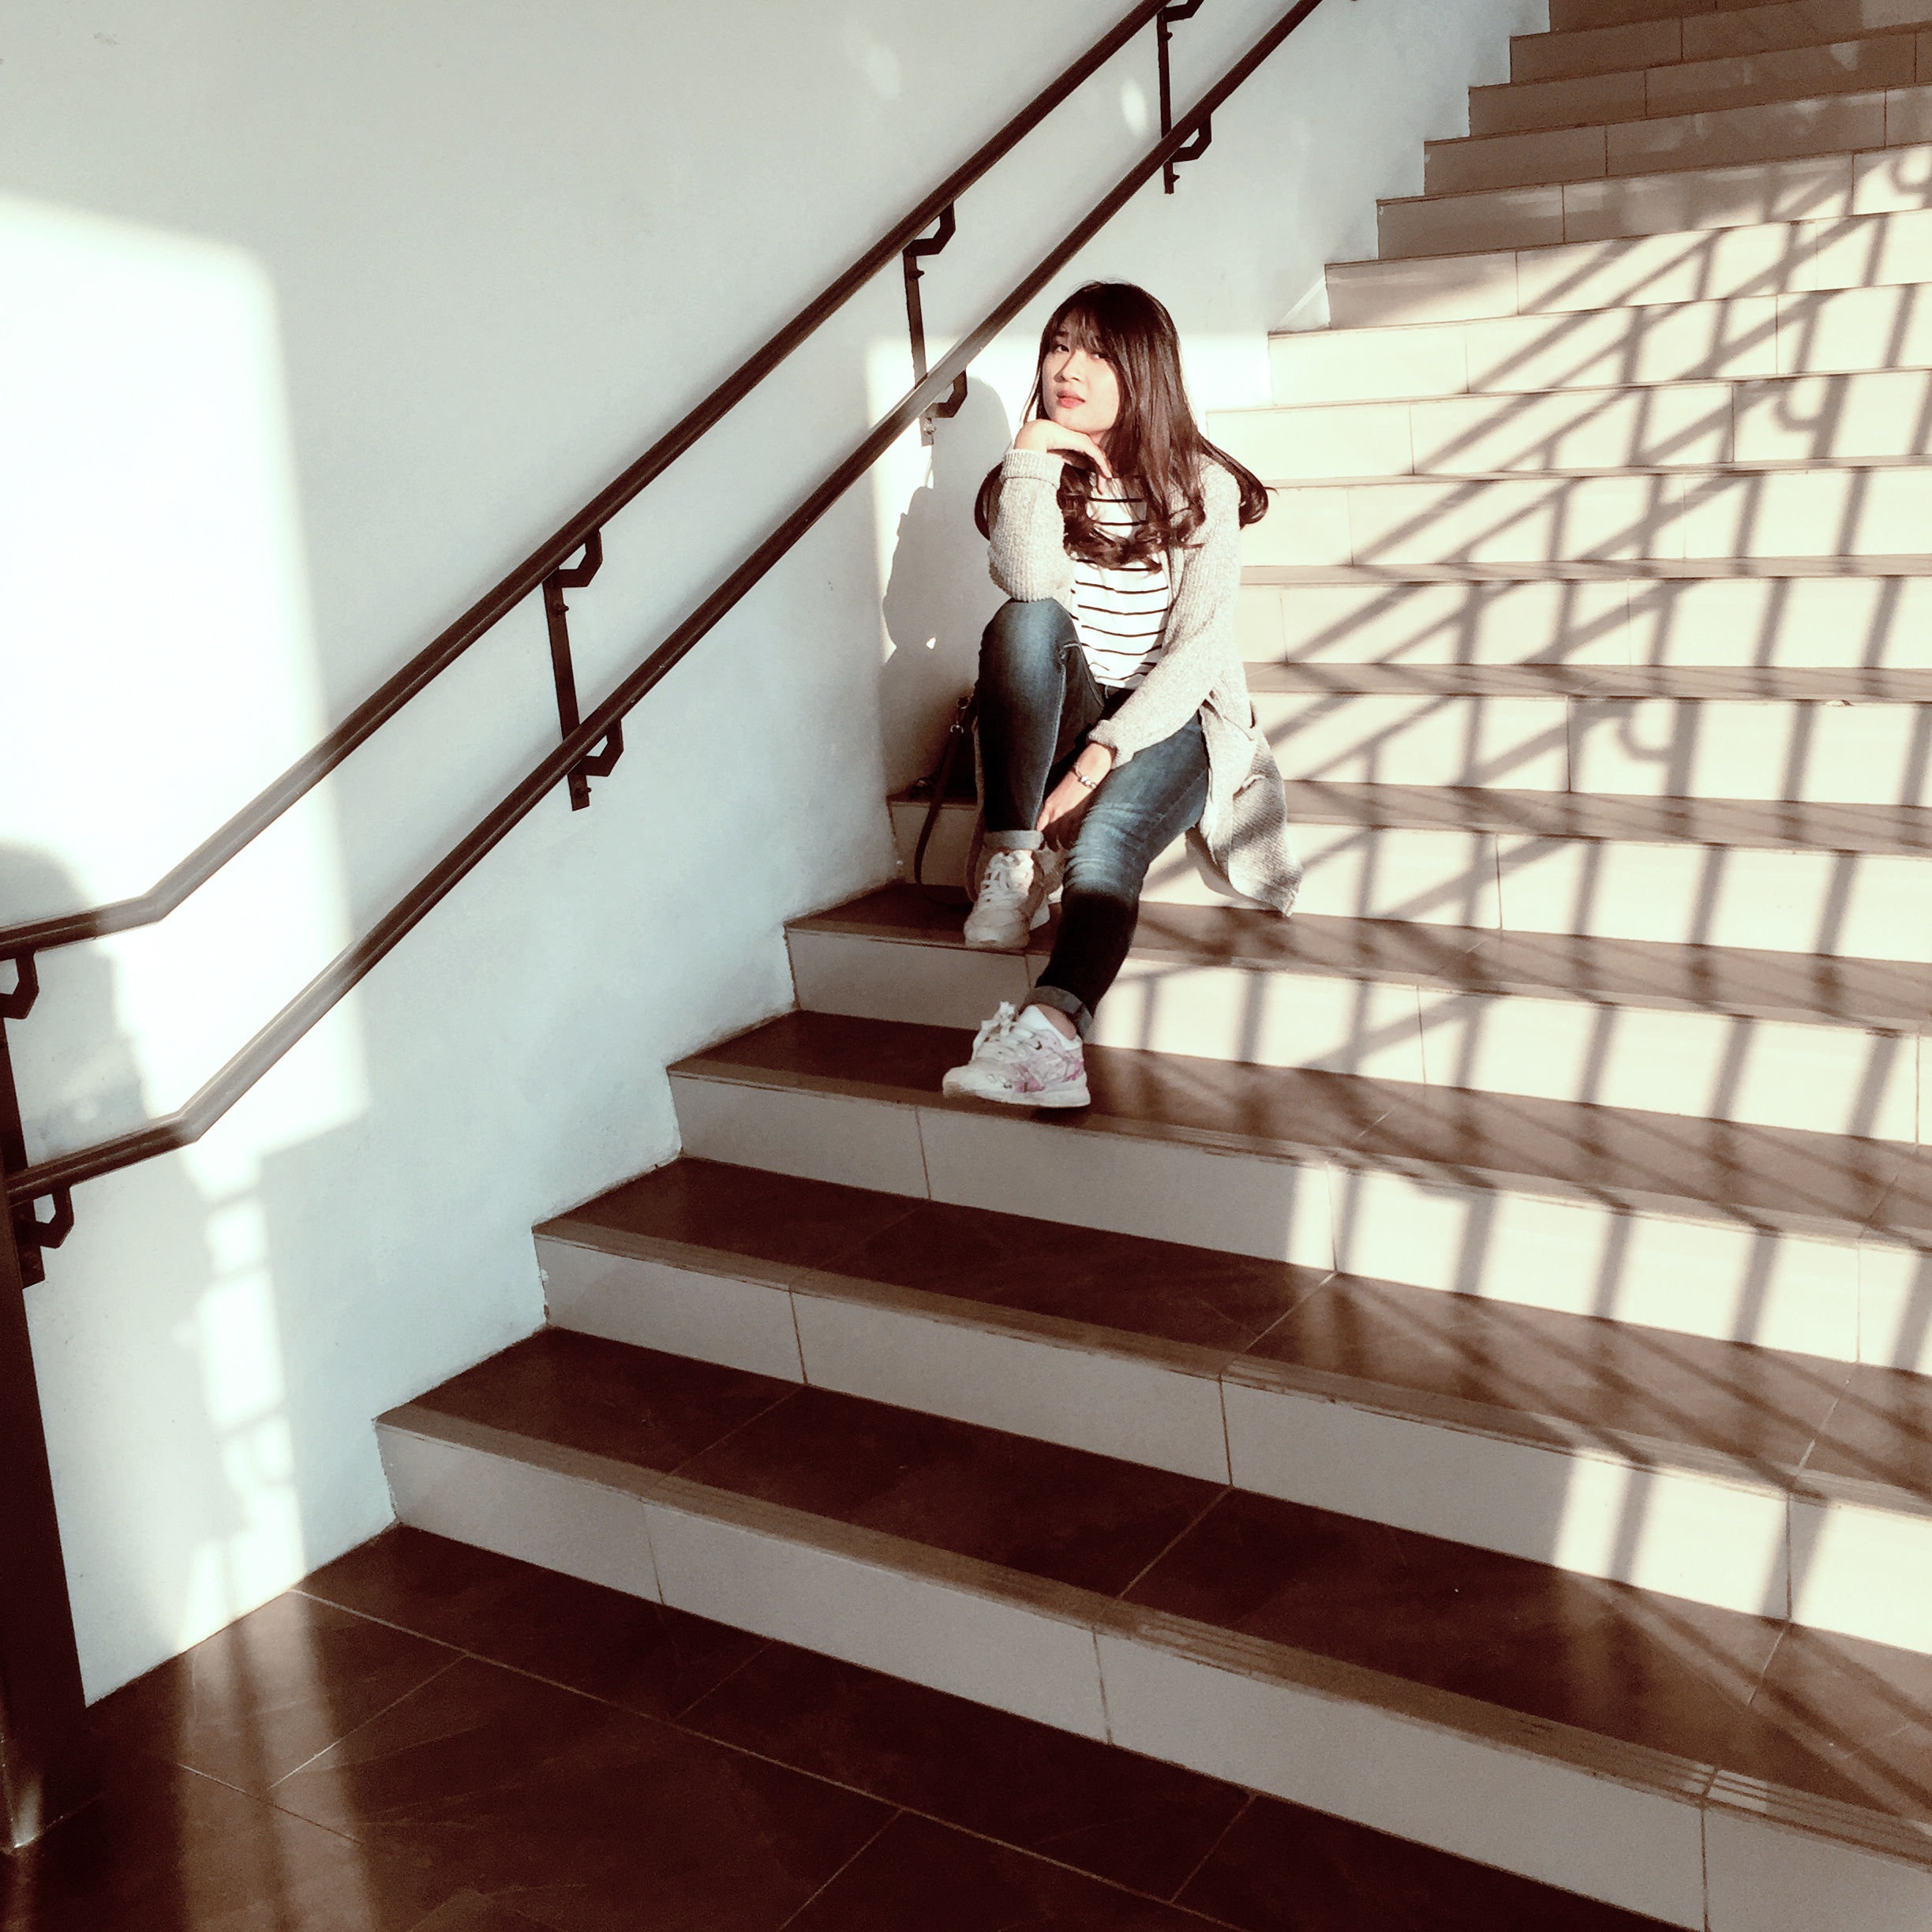
light, wood, white, floor, lighting, interior design, handrail, stairs, photograph, image, shape, flooring, window covering